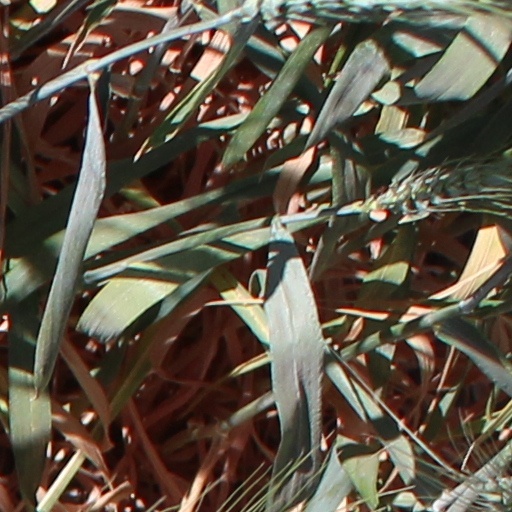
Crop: wheat